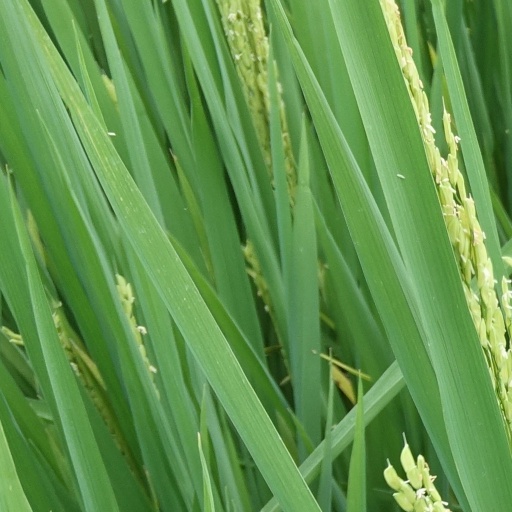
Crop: rice